Andradas Fort

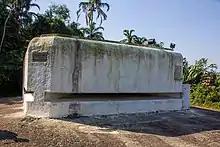
The observation post

The fort hosts four Krupp guns, each with , ammunition with a range of . An observatory post, with a telescope and a pair of telemeters, calculated distances and positions of the ships approaching the bay. Three underground arched tunnels, one and two long, connect the facilities together, as well as housing six ammunition depots and a power room (housing a 3-phase 139V generator), plus a kitchen, canteen and toilet facilities. It was designed so that most of the structure was underground and hidden behind an "invisible curtain" of trees.